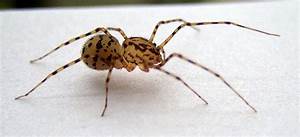
Label: spider